Saint Helena, Ascension and Tristan da Cunha

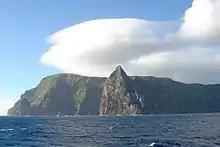
Gough and Inaccessible Islands were declared a World Heritage Site by UNESCO in 1995.

In 1657, the English East India Company was granted a charter to govern Saint Helena by Oliver Cromwell, and the following year the Company decided to fortify the island and colonise it with planters. The first governor, Captain John Dutton, arrived in 1659, and it is from this date that St Helena claims to be Britain's second oldest remaining colony, after Bermuda. A fort was completed and a number of houses were built. After the Restoration of the British monarchy in 1660, the East India Company received a Royal Charter giving it the sole right to fortify and colonise the island. The fort was renamed "James Fort" and the town "Jamestown", in honour of the Duke of York and heir apparent, later King James II of England and VII of Scotland.